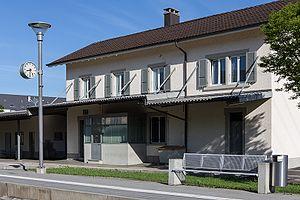
Gare de Courtételle (JU)
La gare de Courtételle est une gare ferroviaire suisse de la ligne de Delémont à Delle. Elle est située au nord du centre du village de la commune de Courtételle, dans le canton du Jura.